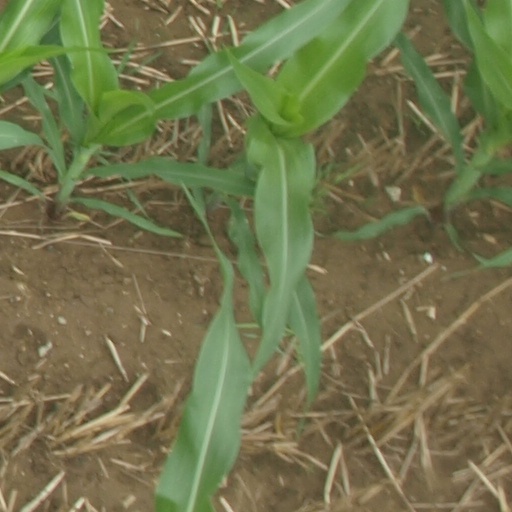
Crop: maize; corn